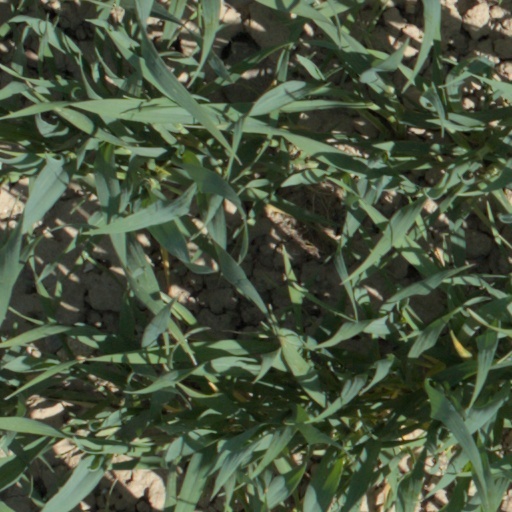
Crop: wheat